Ruth Nelson (actress)

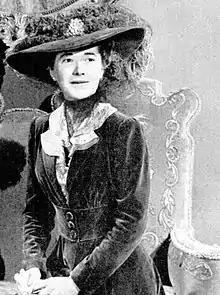
Promotional photograph for the film "Wilson" (1944)

Ruth Gloria Nelson (August 2, 1905 – September 12, 1992) was an American stage and film actress. She is known for her roles in films such as "Wilson", "A Tree Grows in Brooklyn", "Humoresque", "3 Women", "The Late Show" and "Awakenings". She was the wife of John Cromwell, with whom she acted on multiple occasions.